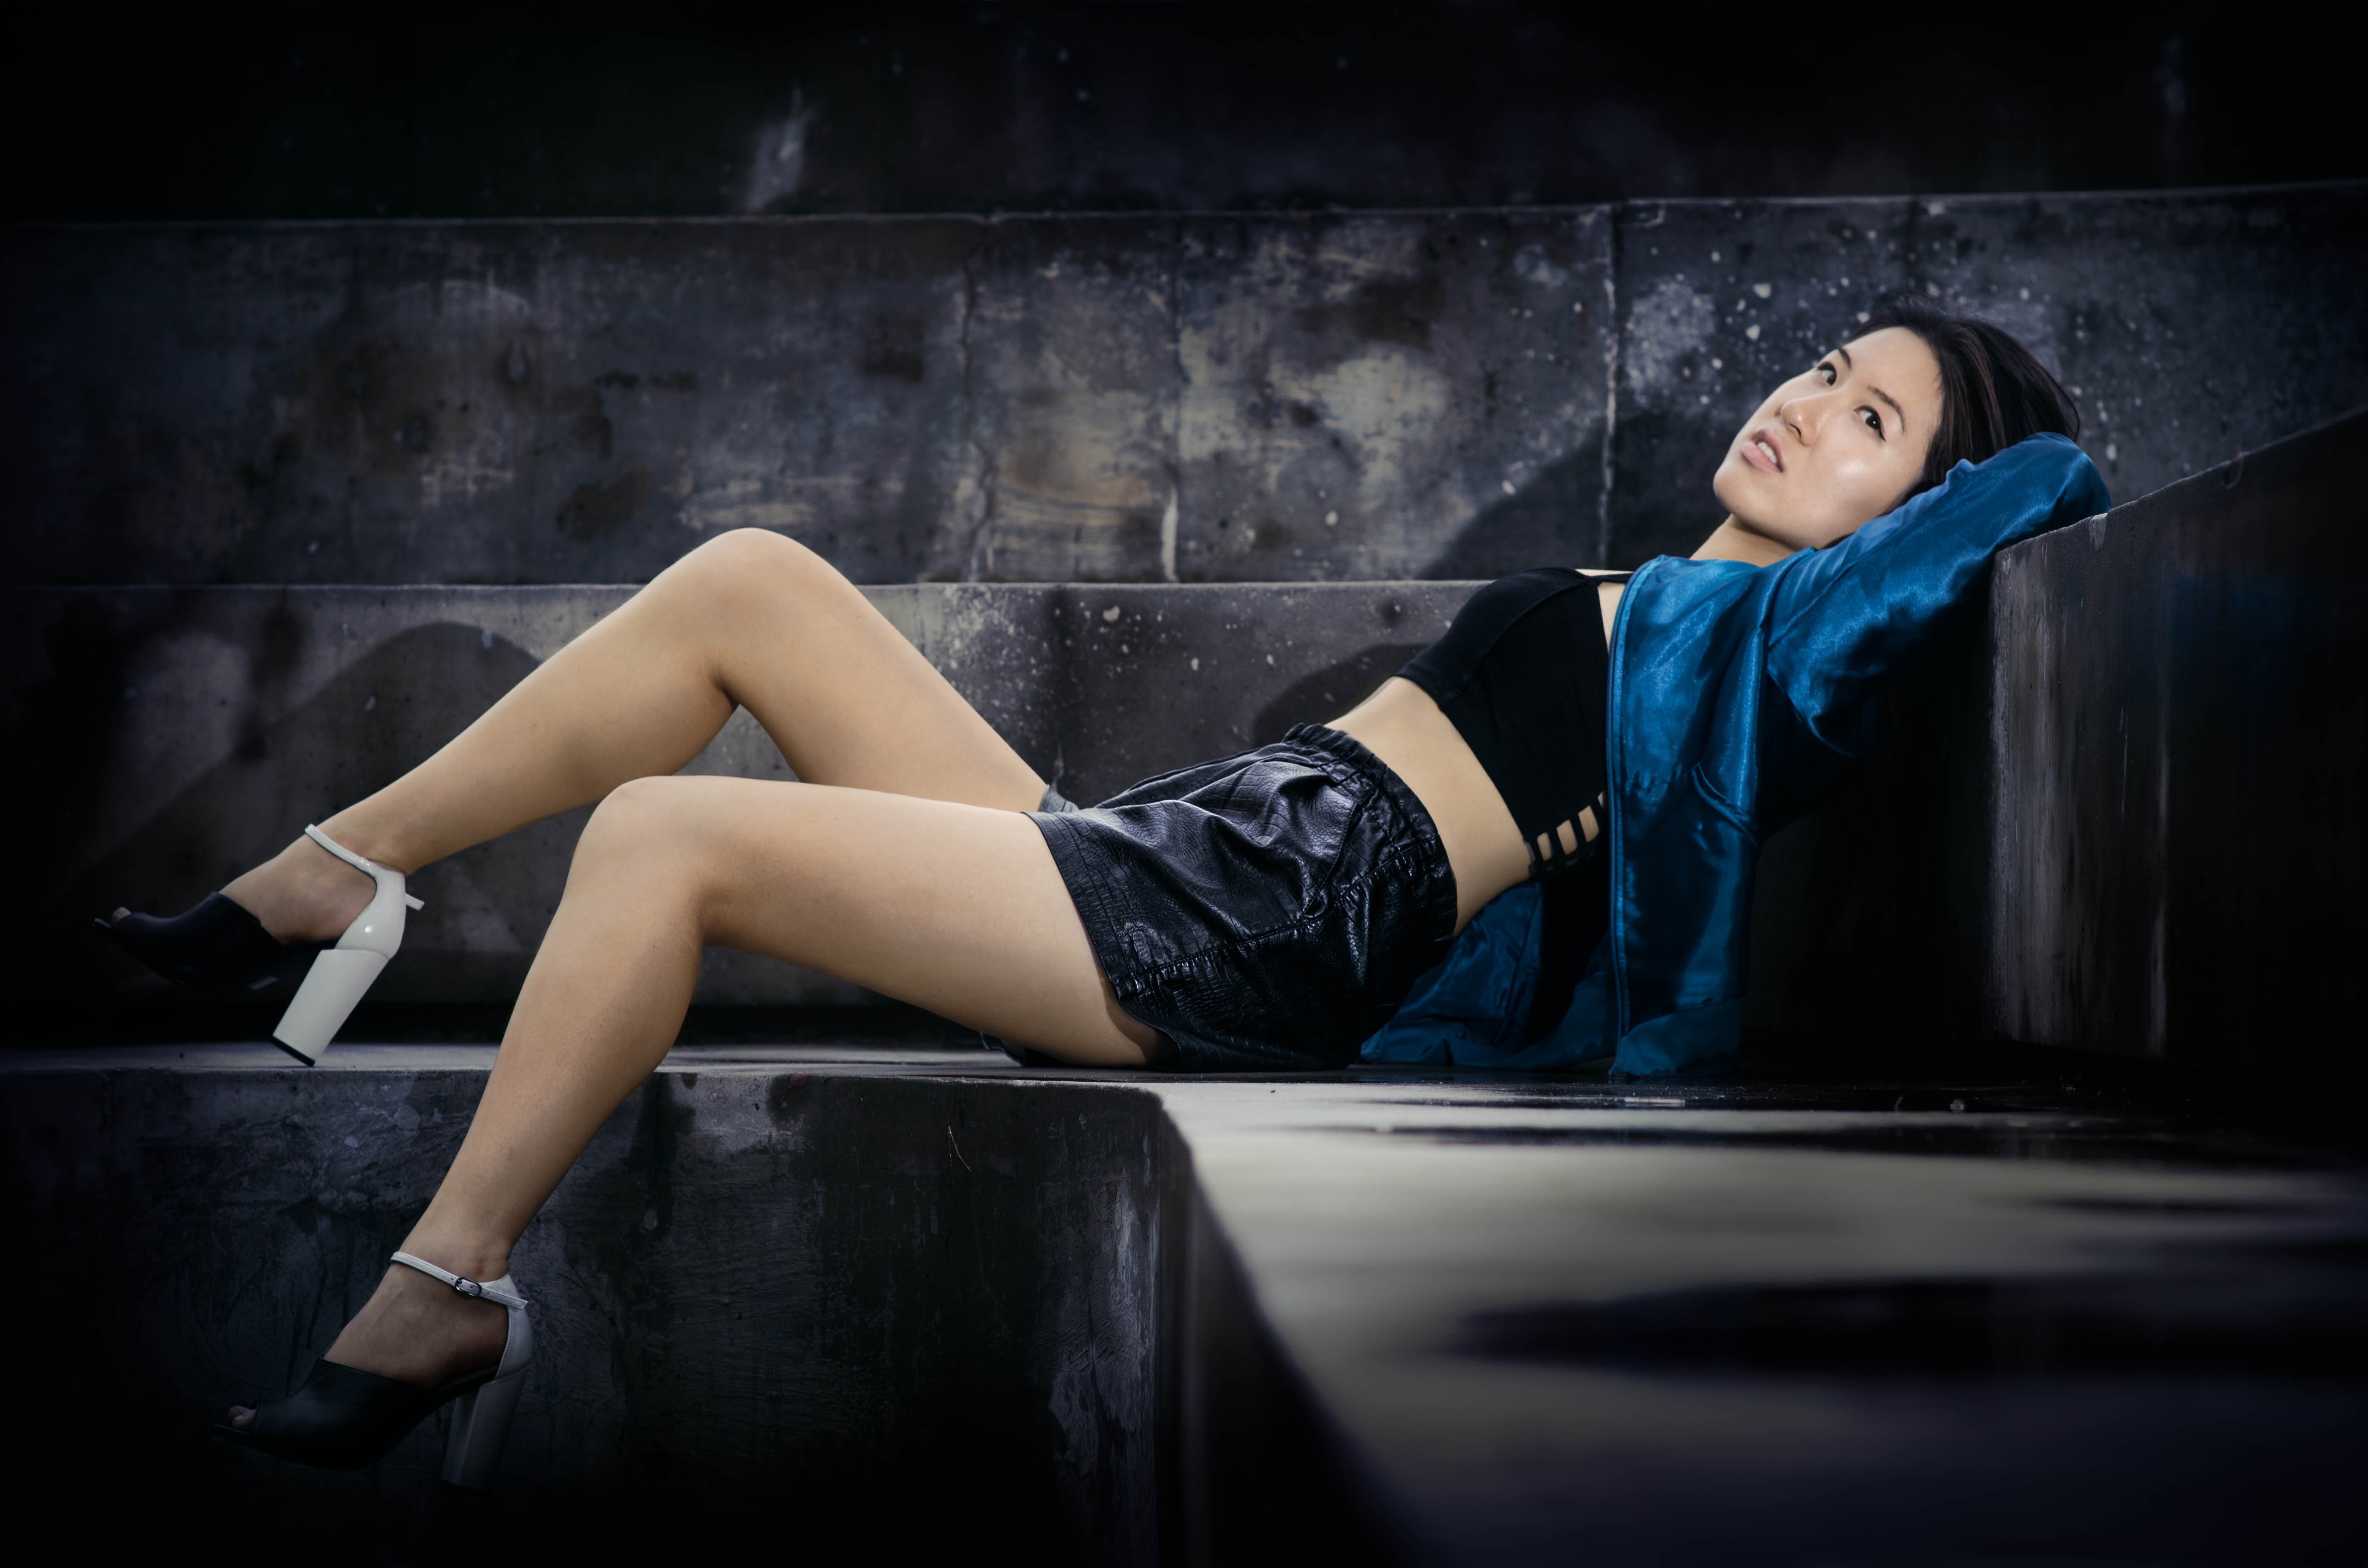
photography, leg, model, sitting, darkness, fashion, black, human body, photograph, beauty, photo shoot, sense, human positions, art model